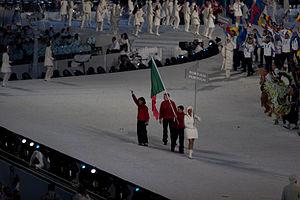
Cet article contient des informations sur la participation et les résultats du Portugal aux Jeux olympiques d'hiver de 2010 à Vancouver au Canada. Le Portugal était représenté par 1 athlète.